Zastava Automobiles

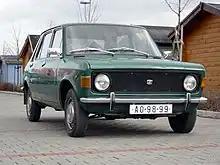
1976 Zastava 101 (from Kragujevac, sold as Zastava 1100 in Czechoslovakia)

In 1970, Zastava launched the 750M, fitted with a new 767 cc engine boasting a thermostat-controlled pressurised cooling system.